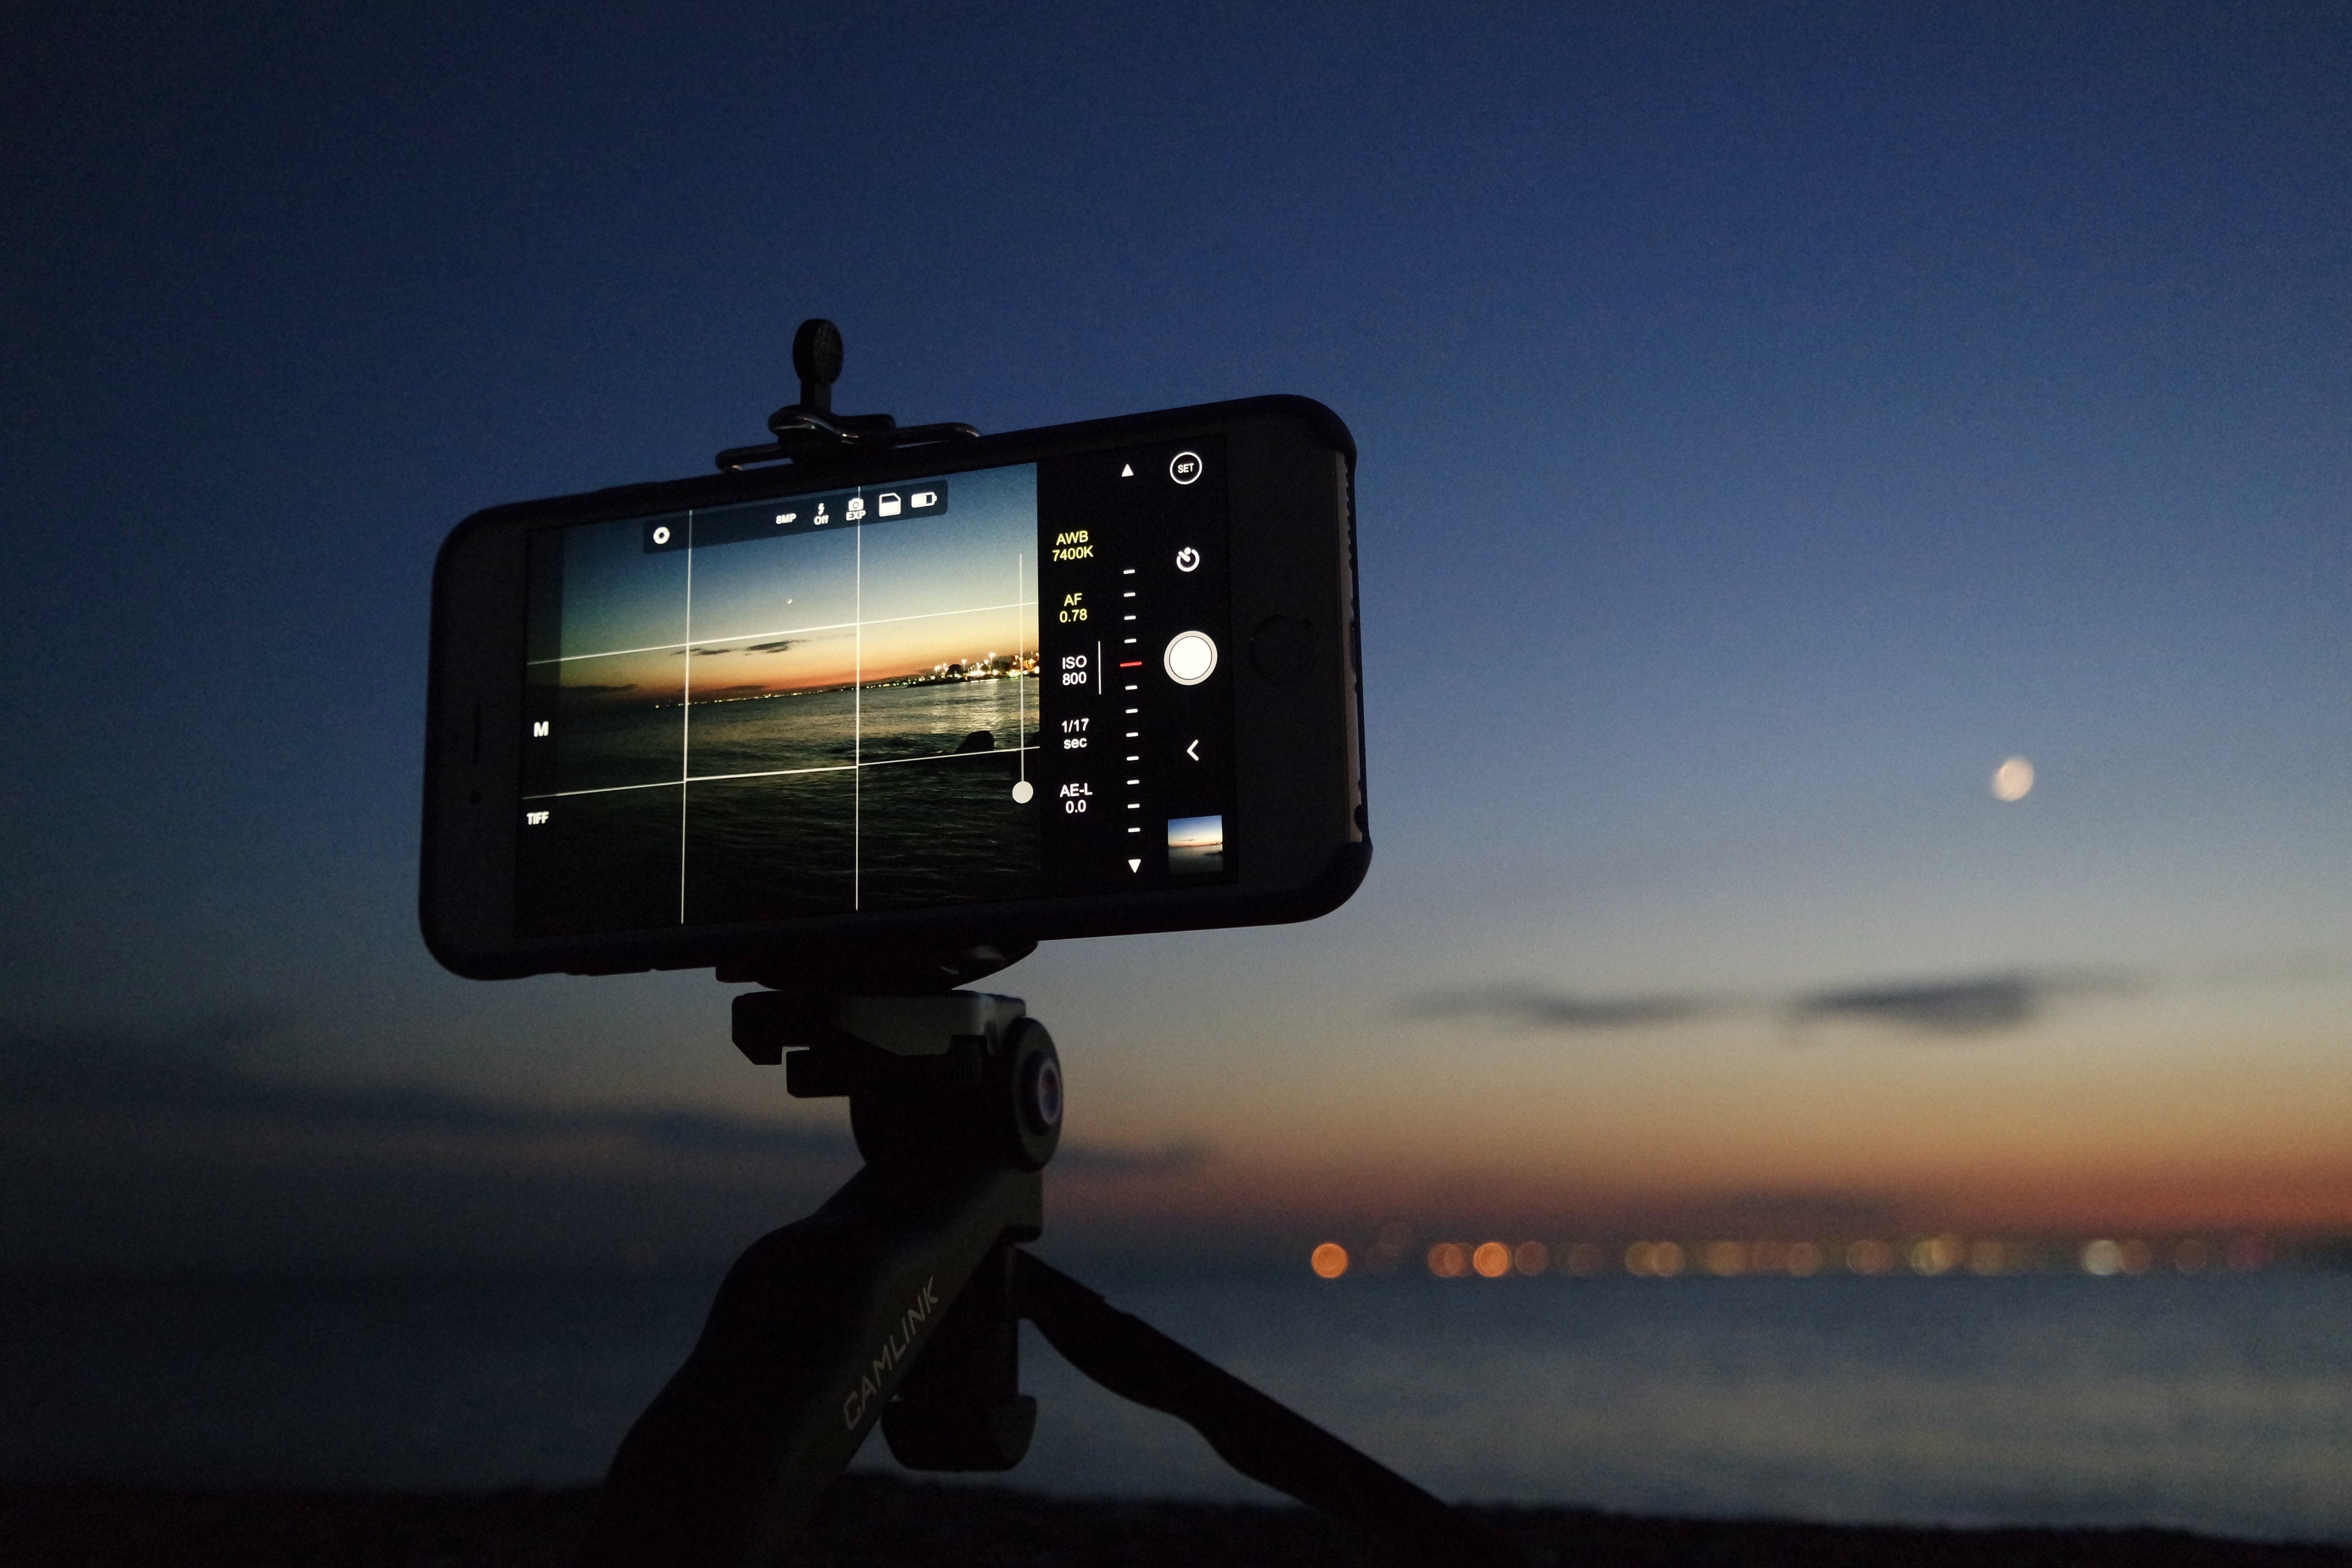
evening, iphone, macro, ocean, photo, photography, sea, sky, smartphone, taking photo, technology